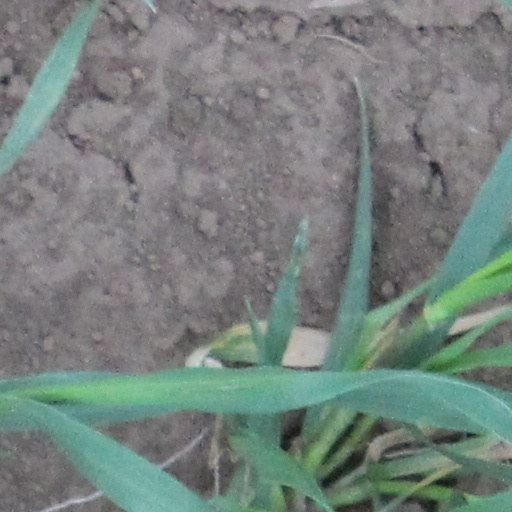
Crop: wheat